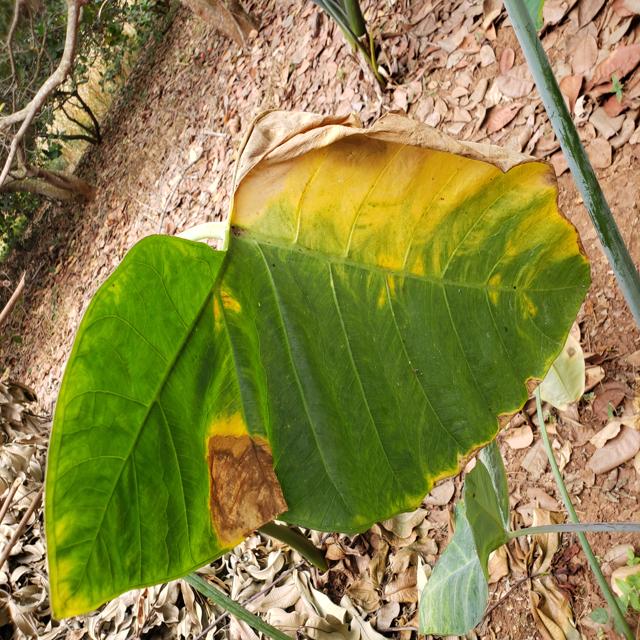
Label: Late_Blight